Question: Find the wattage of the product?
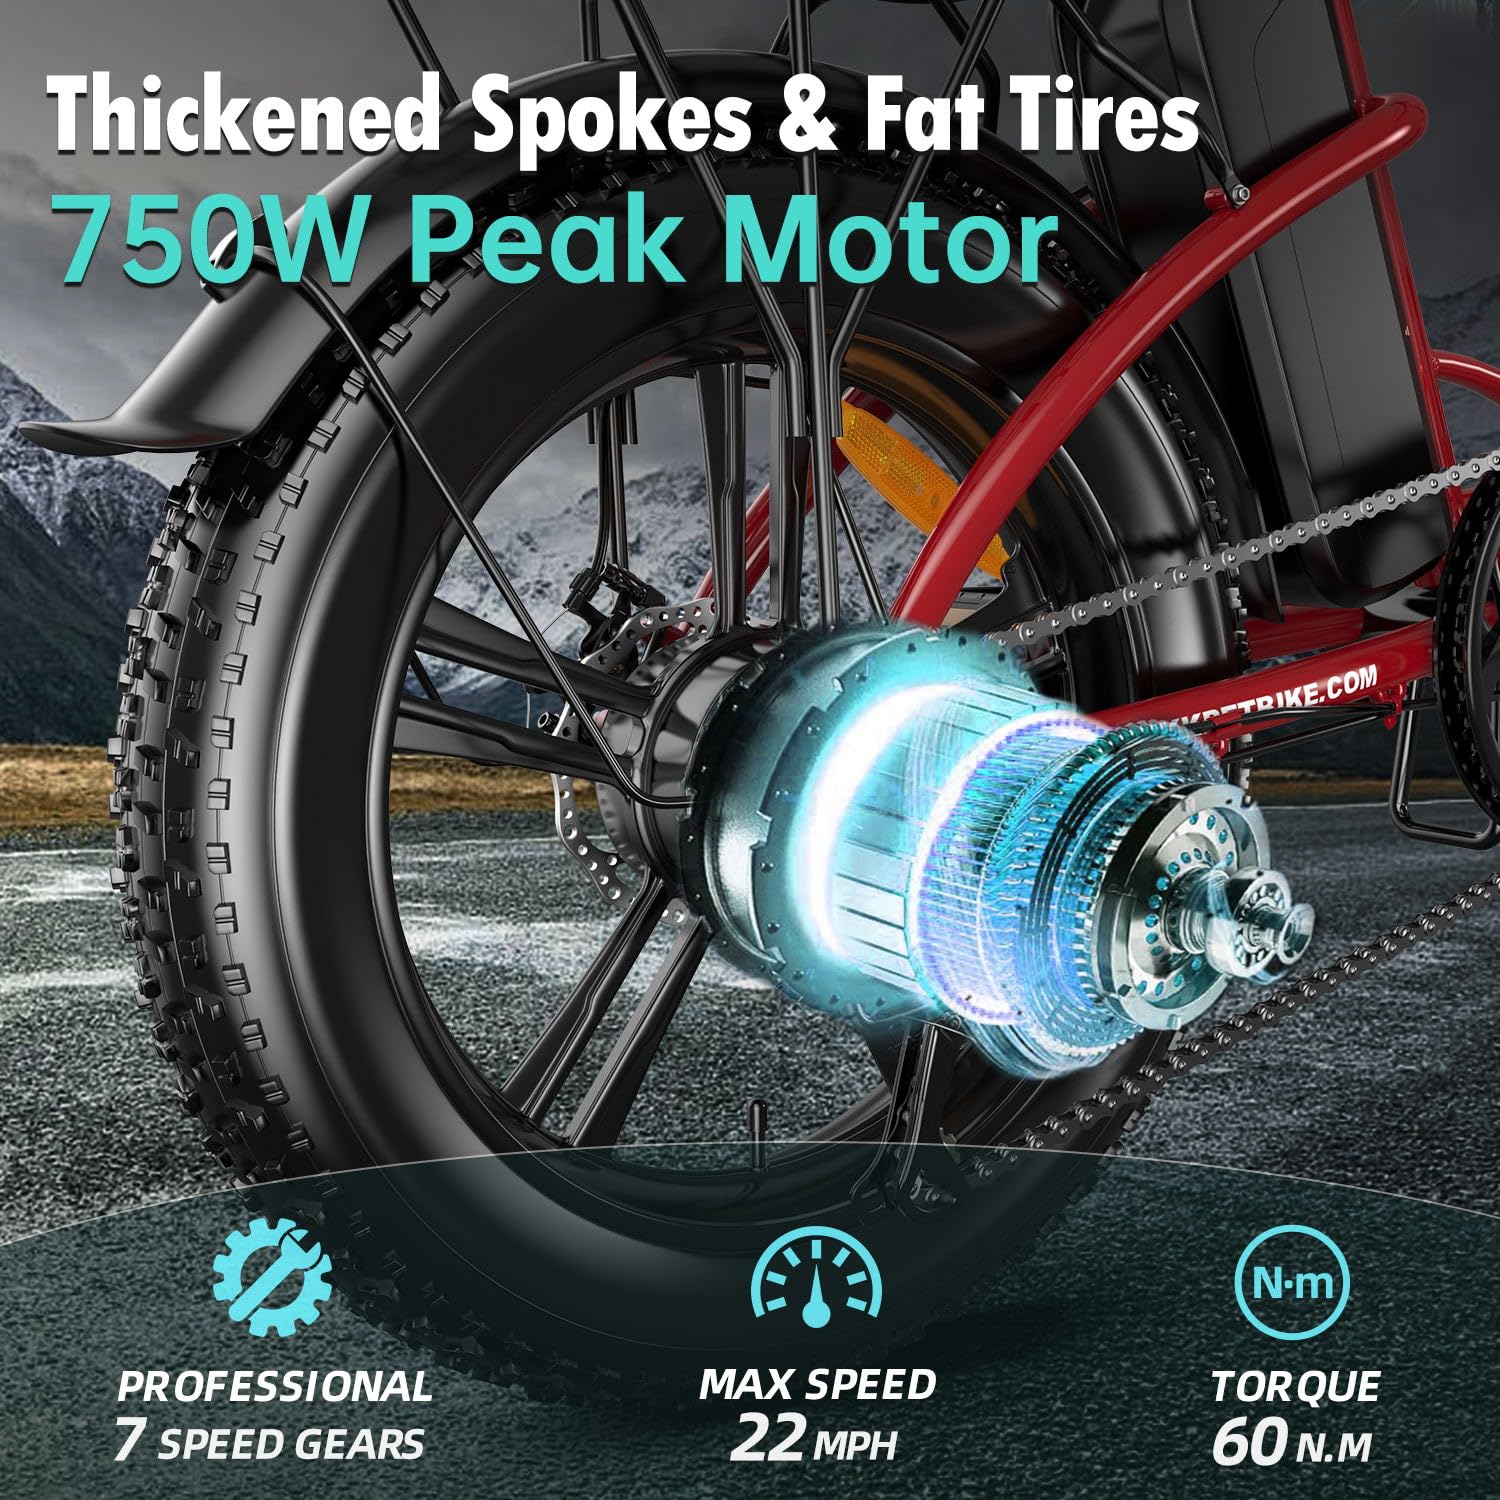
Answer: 750.0 watt